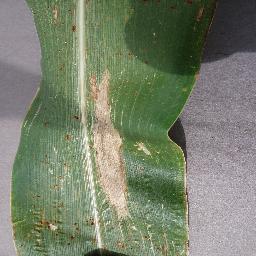
Label: Corn___Northern_Leaf_Blight